Dukhan

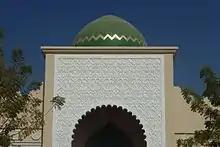
Dukhan Masjid

In the 1940s, communities started forming outside the camp in order to accommodate the increasing number of workers. The most notable community was that in the Khatiyah sector east of the camp. As an initiative to provide housing for Bedouins in the region, in the 1950s the government delegated Dukhan with the task of creating other settlements in the area. Two schools, several service buildings and additional settlements were built outside the camp in that decade. Some of these settlements include Al Zeghain, Afjan, Zekreet and Al Da'asa. The residential area doubled in size during that period.